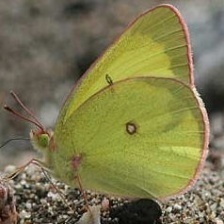
Species: CLOUDED SULPHUR
Butterfly family (ImageNet category): sulphur_butterfly